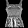
Label: Shirt